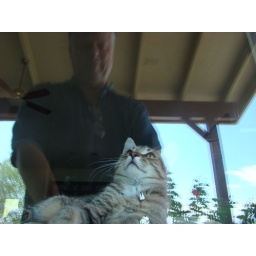
20090830 cat in window